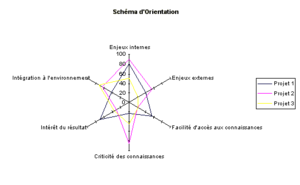
Exemple de diagramme de Kiviat
Le diagramme de Kiviat, diagramme en radar, en étoile ou encore en toile d'araignée sert à représenter sur un plan en deux dimensions au moins trois ensembles de données multivariées. Chaque axe, qui part d'un même point, représente une caractéristique quantifiée. Est ainsi facilitée une analyse détaillée de plusieurs objets, ainsi que leur comparaison générale ou point par point. Ce type de diagramme n'est utile que si les axes sont correctement normés selon l'importance donnée à chaque caractéristique.